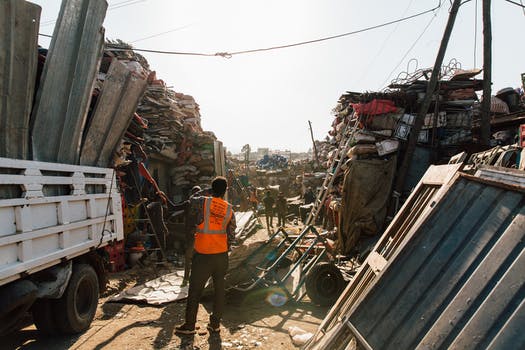
Label: No Watermark